Luting agent

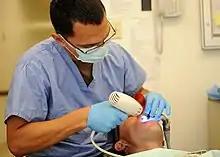
This photo shows an operator using a dental curing light to initiate the setting reaction of the dental cement used.

A luting agent is a dental cement connecting the underlying tooth structure to a fixed prosthesis. To "lute" means to glue two different structures together. There are two major purposes of luting agents in dentistry – to secure a cast restoration in fixed prosthodontics (e.g. for use of retaining of an inlay, crowns, or bridges), and to keep orthodontic bands and appliances "in situ".